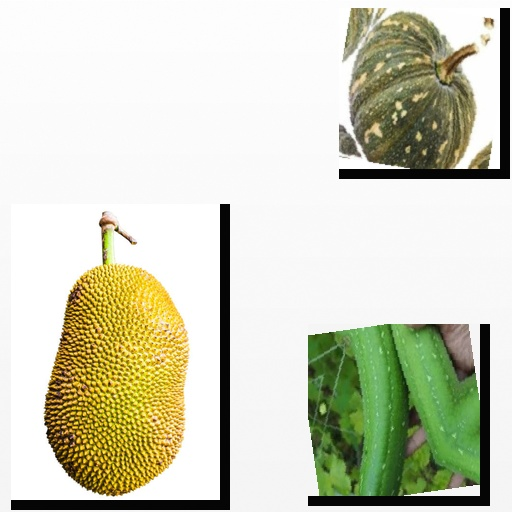
Food items: spiny_gourd, pumpkin, sponge_gourd